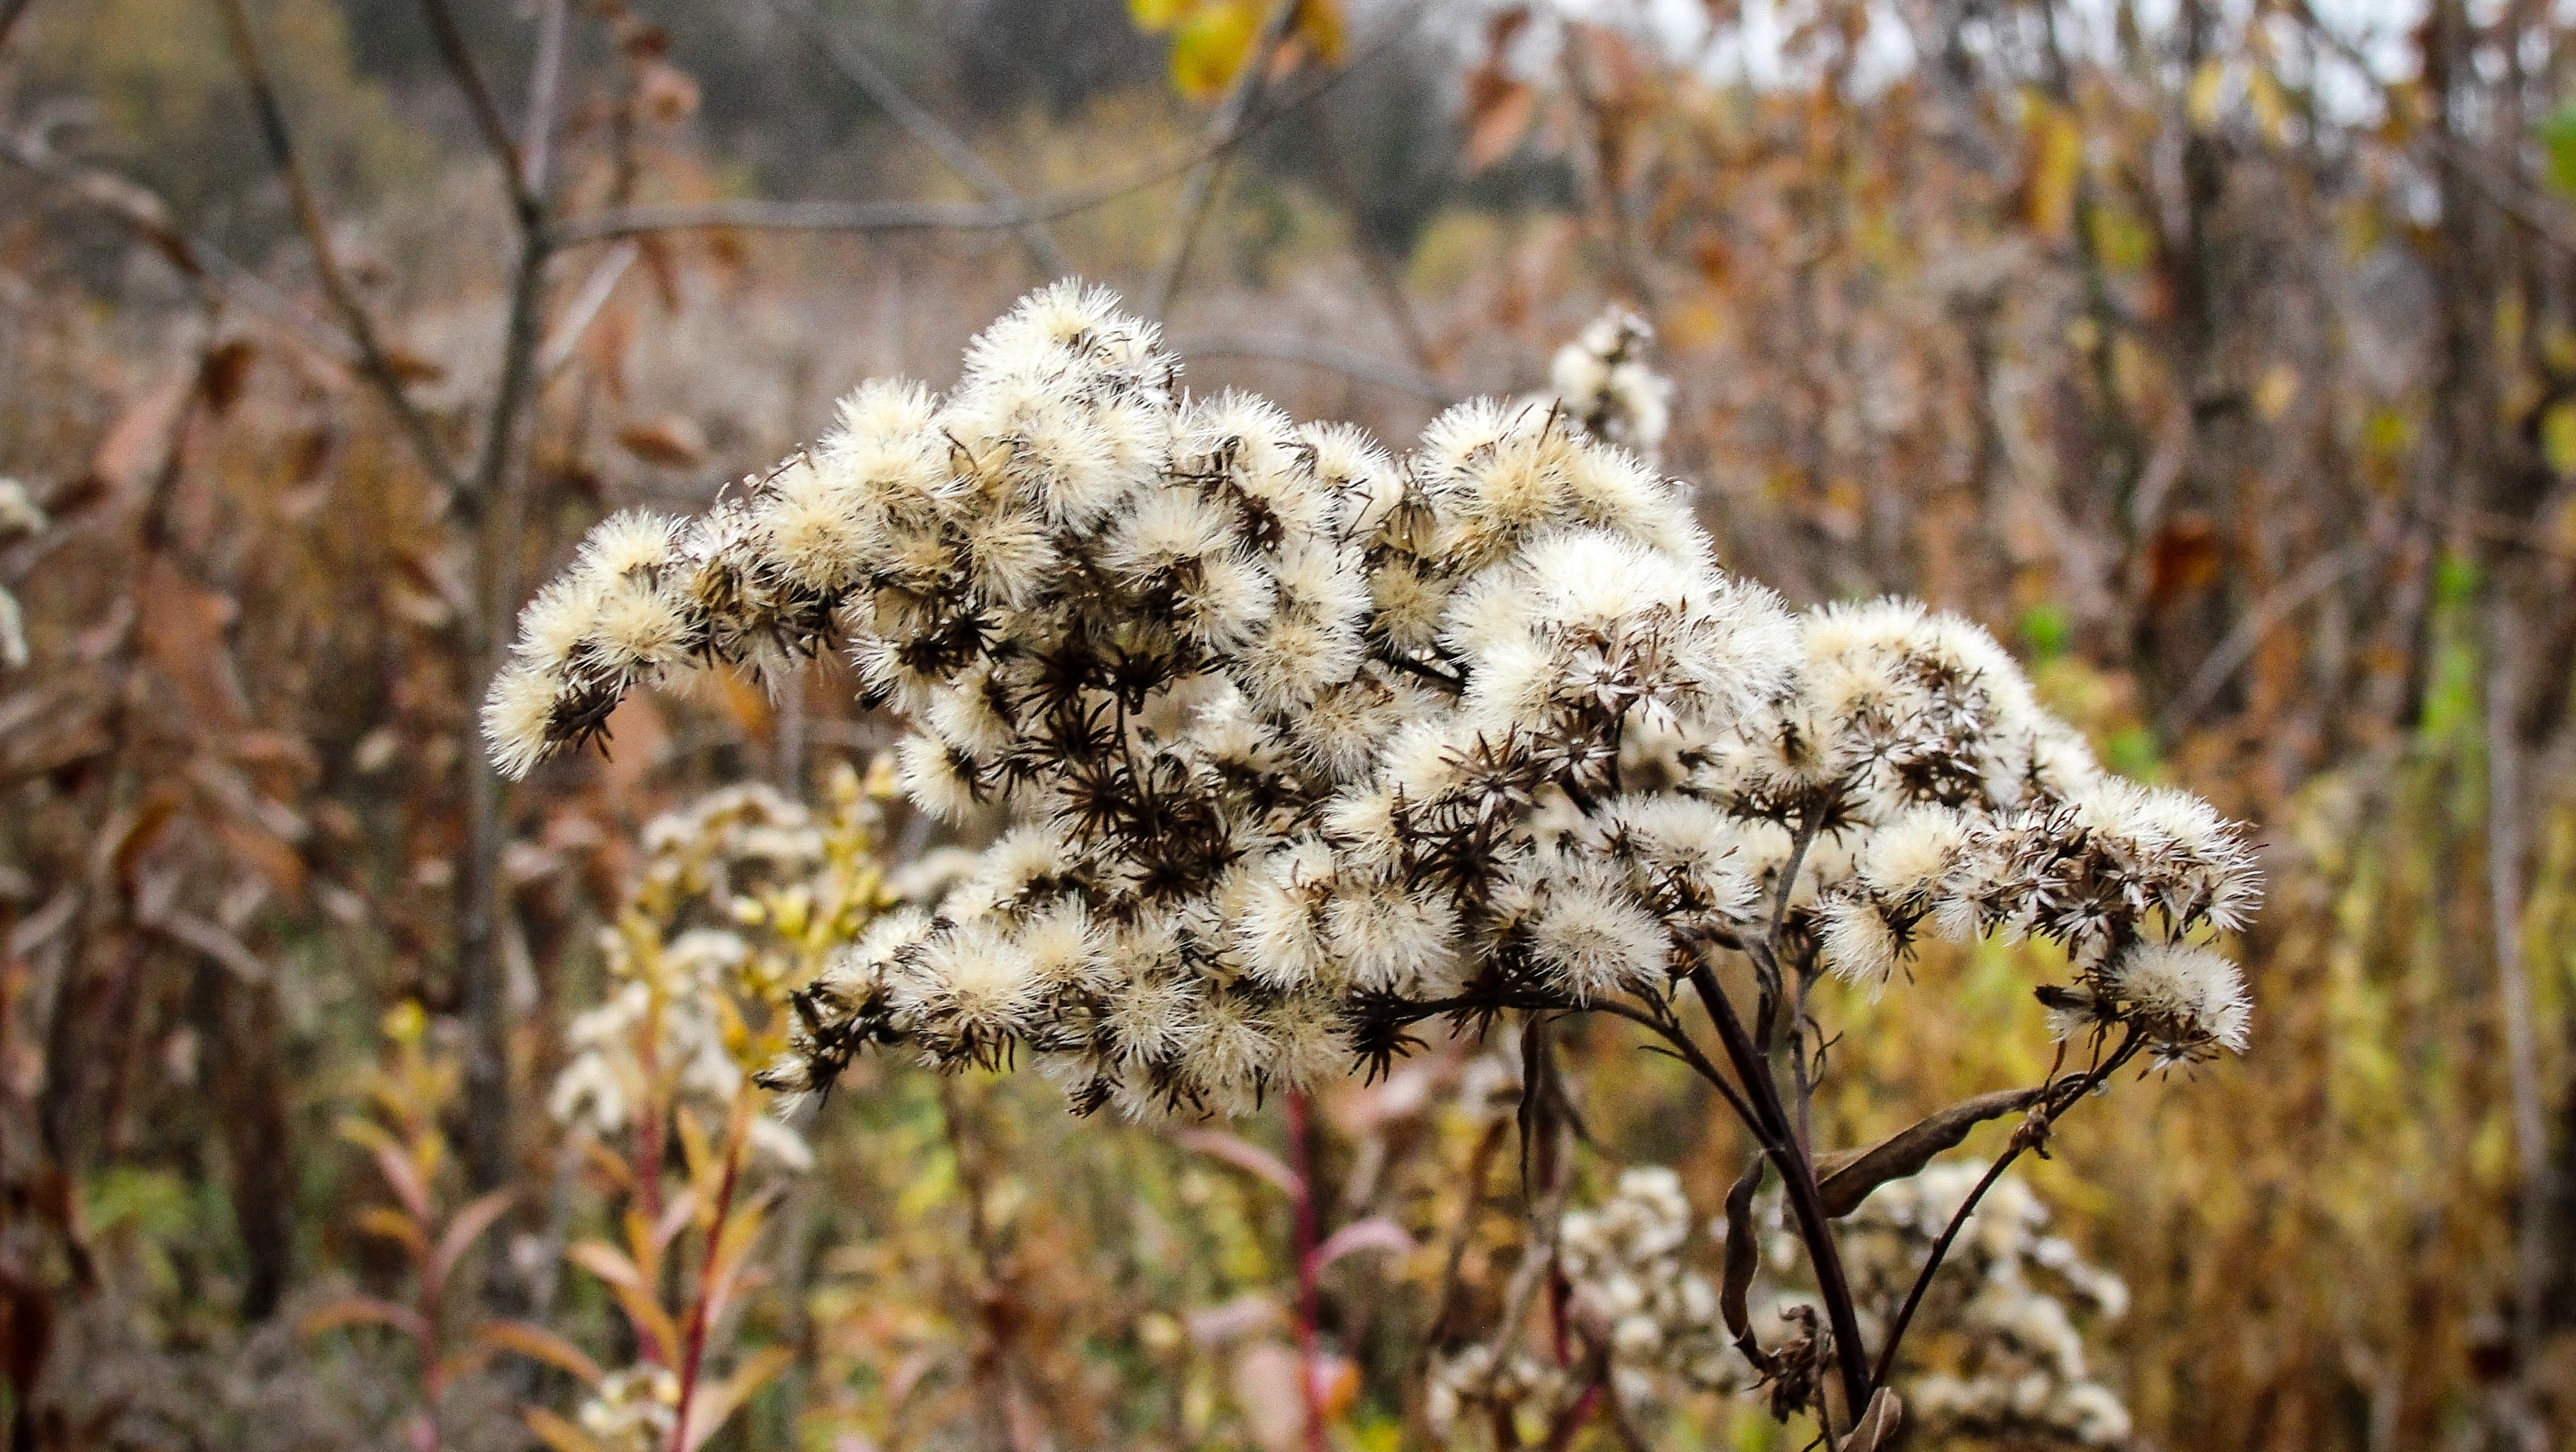
tree, nature, forest, grass, branch, winter, plant, leaf, flower, frost, wildlife, spring, autumn, botany, flora, season, fauna, wildflower, close up, woodland, macro photography, flowering plant, land plant